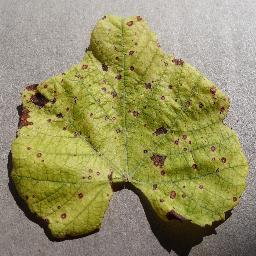
Label: Grape___Leaf_blight_(Isariopsis_Leaf_Spot)